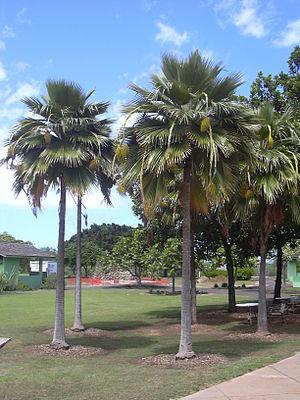
Pritchardia est un genre de plantes de la famille des Arécacées. Il comprend une trentaine d'espèces à feuilles palmées. On le rencontre dans les îles des zones tropicales de l'Océan Pacifique, telles Fidji, Samoa, Tonga, Tuamotu et Hawaii.
Pritchardia thurstonii est une espèce de plantes de la famille des Arecaceae.